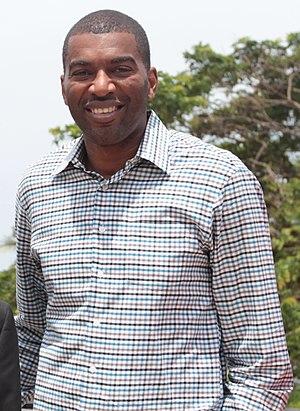
Derrick Alston, né le 20 août 1972, dans le Bronx, à New York, est un joueur américain de basket-ball. Il évolue durant sa carrière au poste d'ailier fort et de pivot.